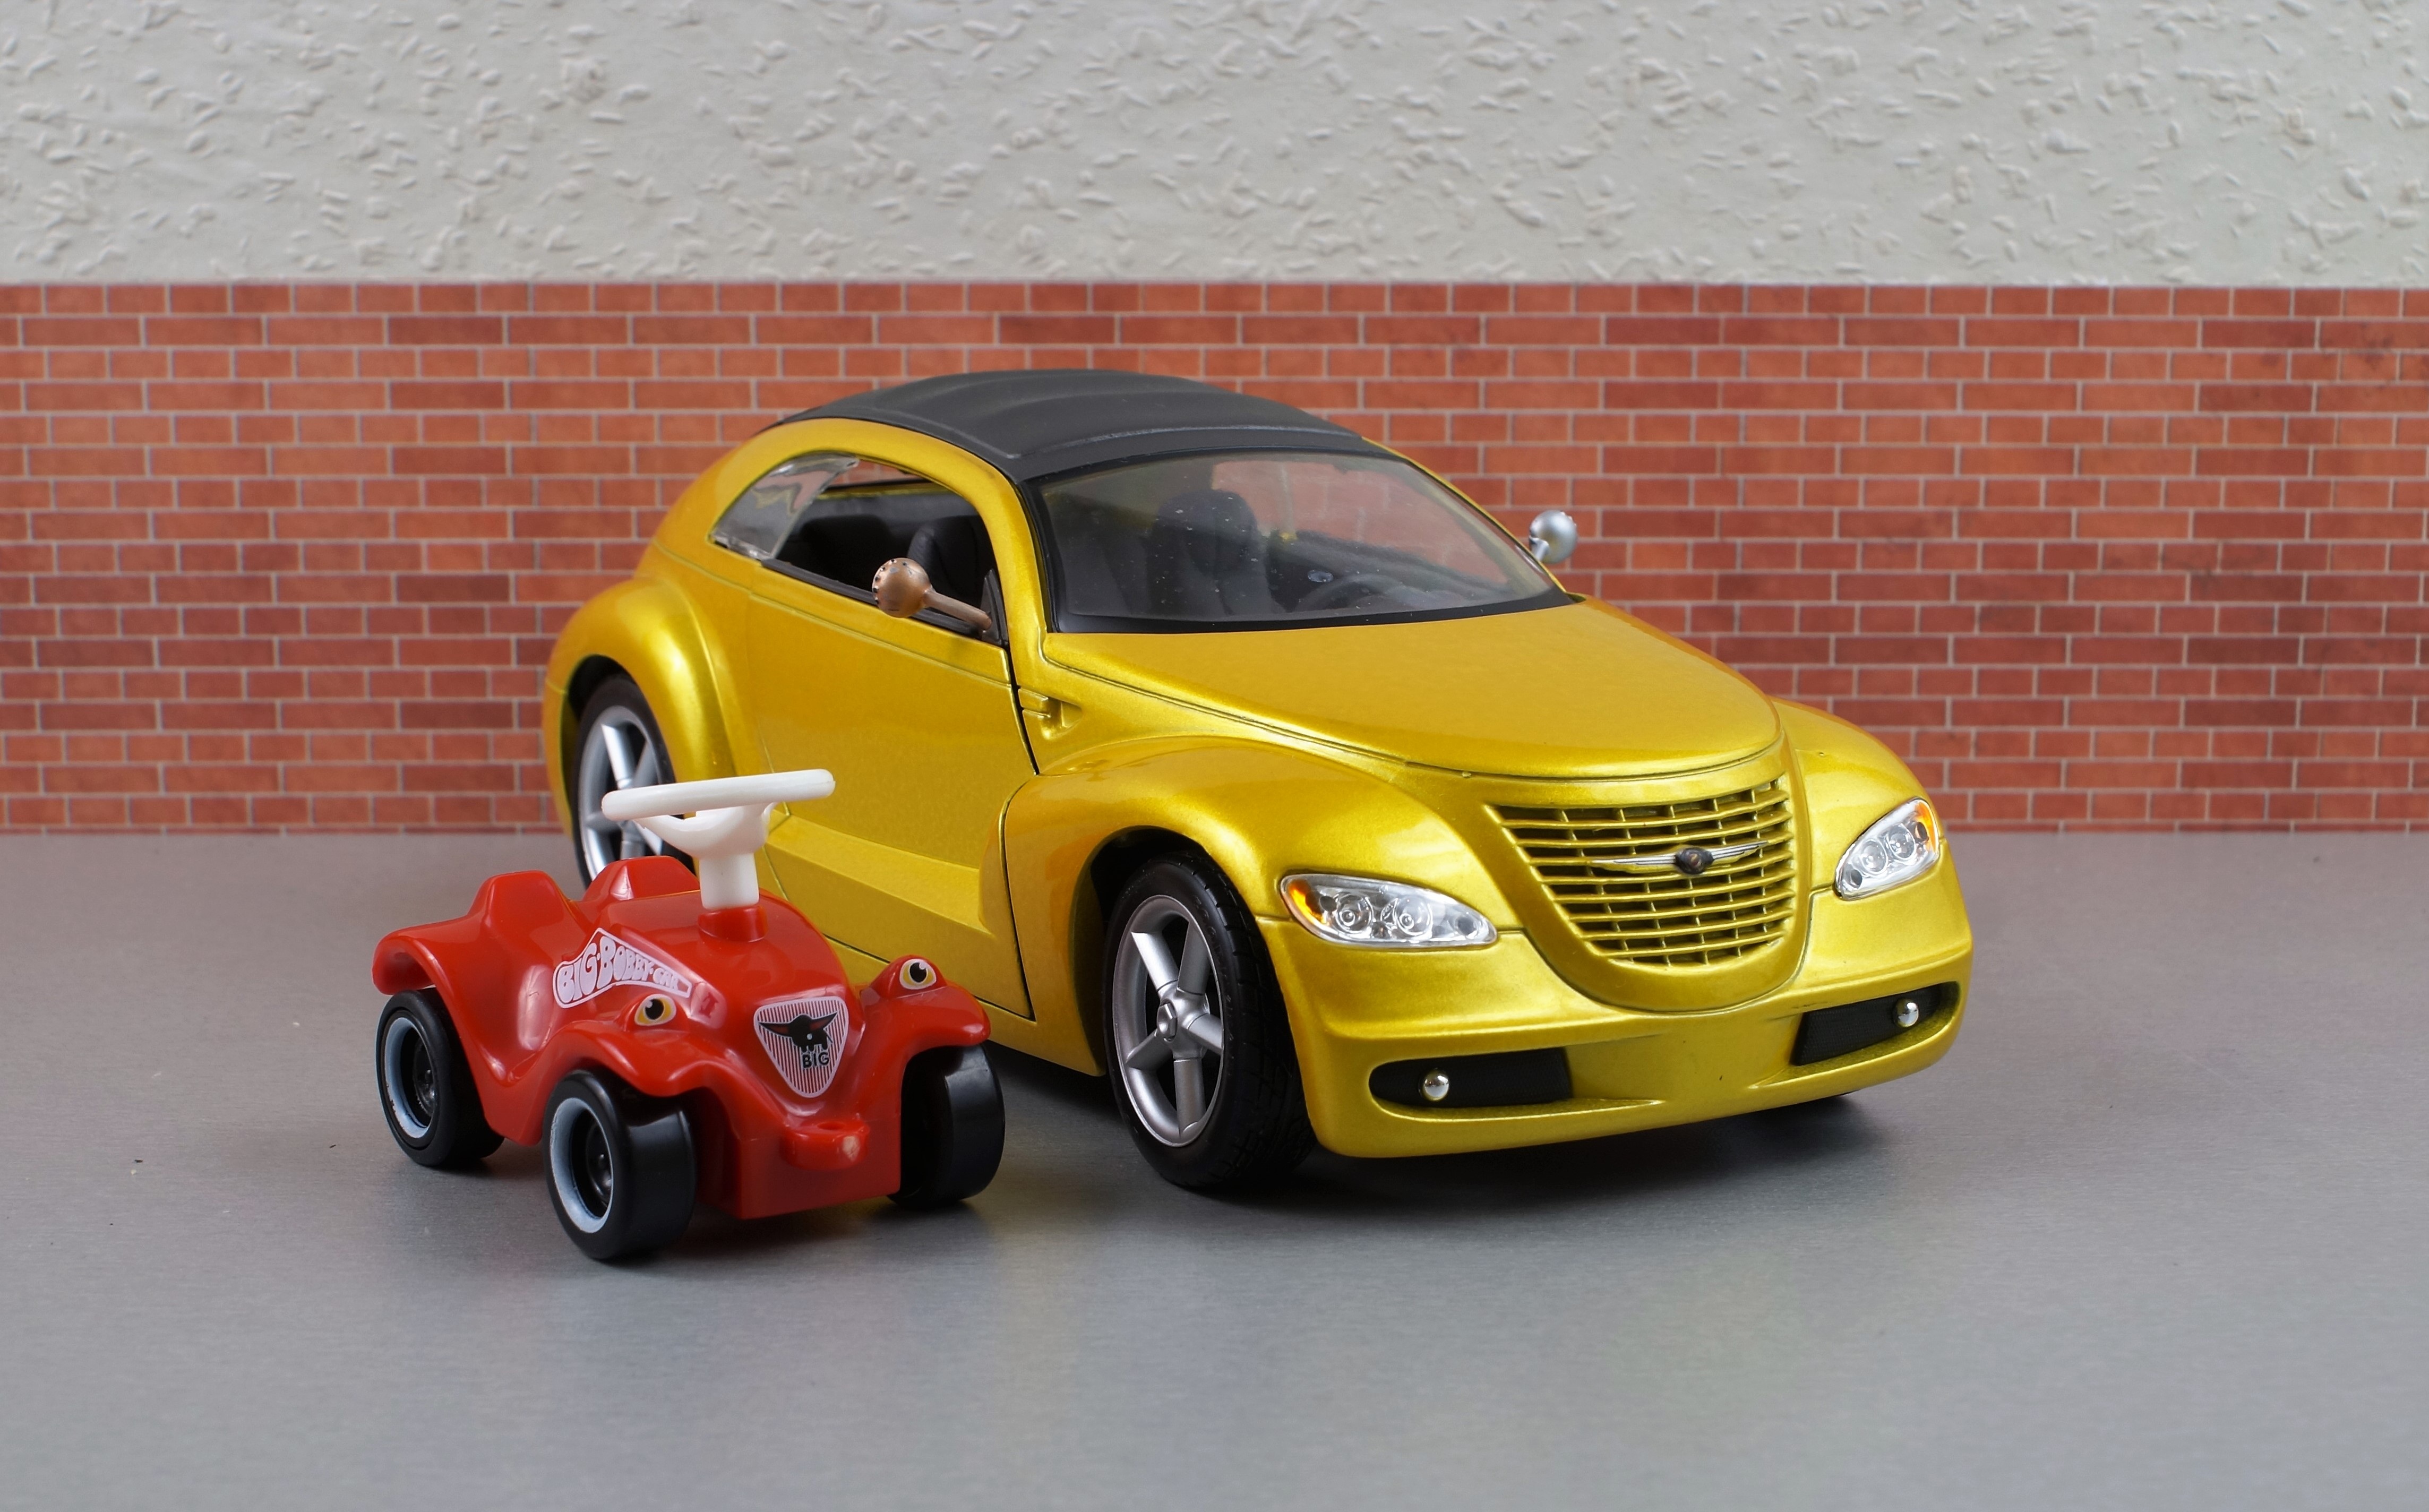
car, wheel, model, vehicle, auto, sports car, gold, toys, sedan, classic, chrysler, toy car, cruiser, model car, bobby car, land vehicle, automobile make, automotive exterior, compact car, automotive design, executive car, mid size car